Karen Ankersted

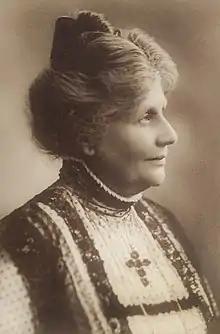
Karen Ankersted

Karen Marie Ankersted Hansen (1859–1921) was a Danish teacher and a pioneering female politician. She was among the first four women to be elected to the Municipal Council of Frederiksberg in 1909 as well as one of the first three to be elected to the Folketing (the Danish national parliament) in 1918.